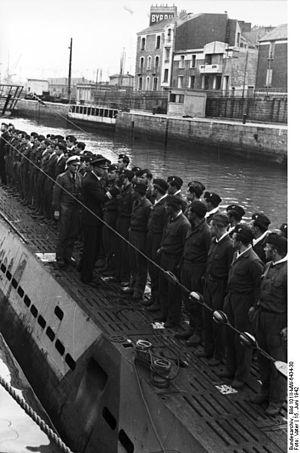
Un sous-marinier est un marin membre de l’équipage d’un sous-marin.
La base pour sous-marins de Saint-Nazaire est l'une des cinq bases construites sur la façade Atlantique au cours de la Seconde Guerre mondiale à Saint-Nazaire par l'Allemagne nazie qui occupait la France. Elle sert de port d'attache à la 6. et 7. Unterseebootsflottille.